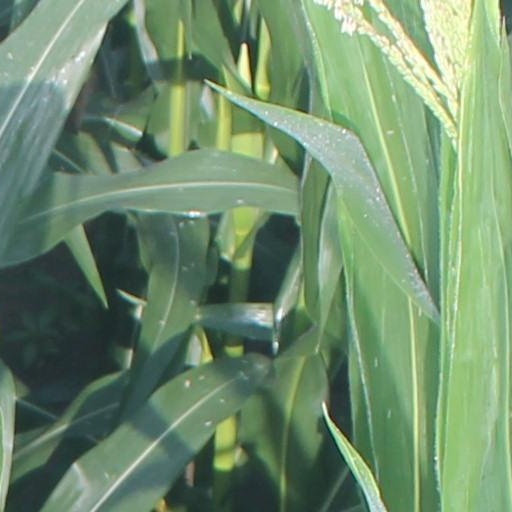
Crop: maize; corn